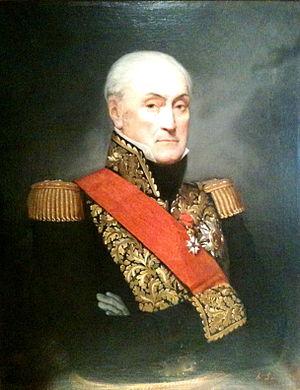
Joseph Souham, né le 30 mai 1760 à Lubersac en Corrèze et mort le 28 avril 1837 à Versailles dans les Yvelines, est un général français de la Révolution et de l’Empire. D'abord cavalier dans l'armée royale, il passe dans l'infanterie au cours de la Révolution française et gagne rapidement ses galons de général de division en 1793. Il remporte plusieurs victoires contre les armées coalisées, notamment celles de Mouscron et de Tourcoing en 1794. Proche du général Moreau, rival de Bonaparte, il est écarté par ce dernier et même emprisonné un temps sous le Consulat, avant de reprendre un commandement dans l'armée d'Espagne en 1808. À la tête d'une division, il se signale dans plusieurs affrontements et est vainqueur lors de la bataille de Vich où il est grièvement blessé.